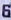
Number: 6